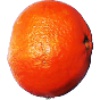
Label: clementine